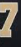
Number: 7